3DISCO

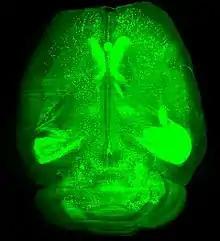

3DISCO (stands for “3D imaging of solvent-cleared organs“) is a histological method that make biological samples more transparent (so called “cleared”) by using series of organic solvents for matching the refractive index (RI) of the tissues with that of the surrounding medium. Structures in transparent tissues can be examined by fluorescence microscopy, without the need for time-consuming physical sectioning and subsequent reconstruction "in silico".